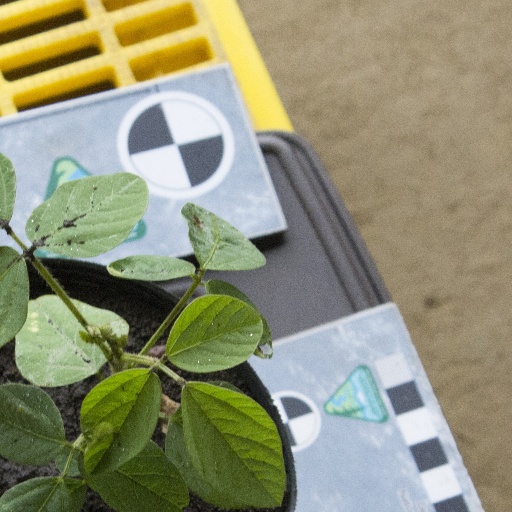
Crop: soybean